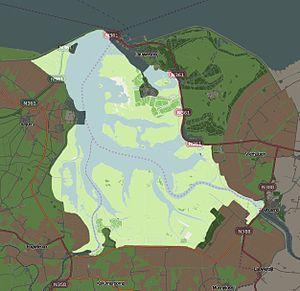
Cet article est une liste des vingt parcs nationaux des Pays-Bas, gérés par les provinces.
Le parc national Lauwersmeer est un parc national des Pays-Bas, situé dans les provinces de Groningue et de Frise.